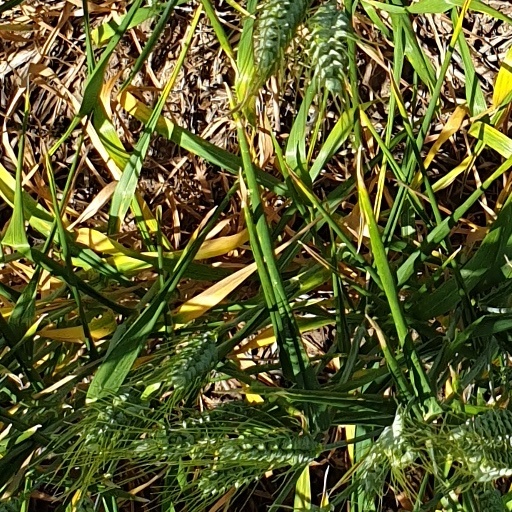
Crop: wheat